Gunerius Pettersen (1857–1940)

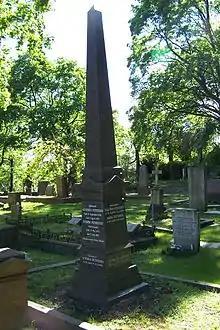
Monument in Vår Frelsers gravlund to Gunerius Pettersen, his parents and other relatives.

He was a son of merchant Gunerius Pettersen (1826–1892) and his wife Iverine, née Grorud (1828–1905). One of his brothers, Hjalmar Pettersen, was a noted librarian and bibliographer. Three other brothers, Harald, Axel and Carl, were Gunerius's business partners.